North Adelaide

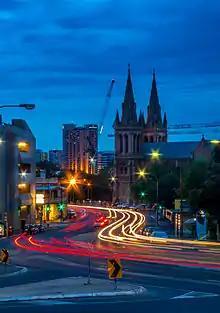
King William Road at night

The Piccadilly, also known as Piccadilly Cinema(s), and formerly Piccadilly Theatre and The Forum, is a cinema located on the corner of O'Connell Street and Childers Street.